The Mischief Makers

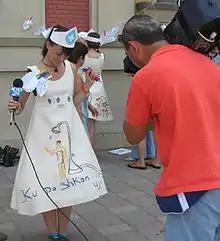
Interview for National Albanian TV, Tirana, July 2006

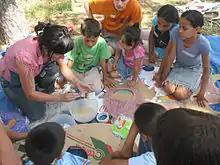
Working with Roma children in Bitola, Macedonia, July 2006

The Art and Activism Caravan was a project initiated by the Amsterdam-based youth organisation European Youth For Action in which The Mischief Makers took part. Its idea was to "support and connect youth, campaign, community and activist groups, their actions and campaigns with creative forms of activism.". Also known as the 'AA Caravan' a group of around 10 people traveled from Greece via Macedonia, Albania, Montenegro, Serbia and Hungary to the environmental youth Ecotopia gathering in Slovakia. The Caravan worked intensively with numerous groups over a 3-month period.